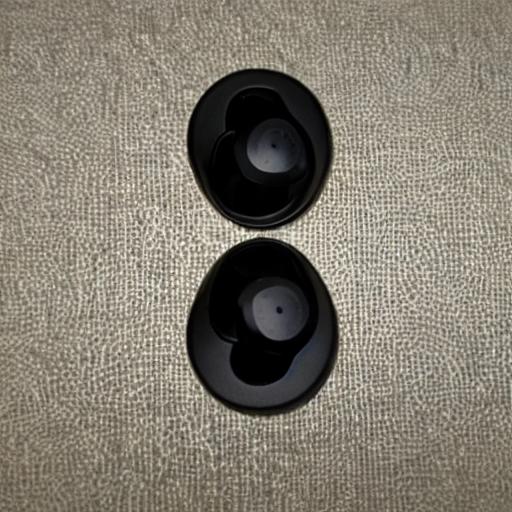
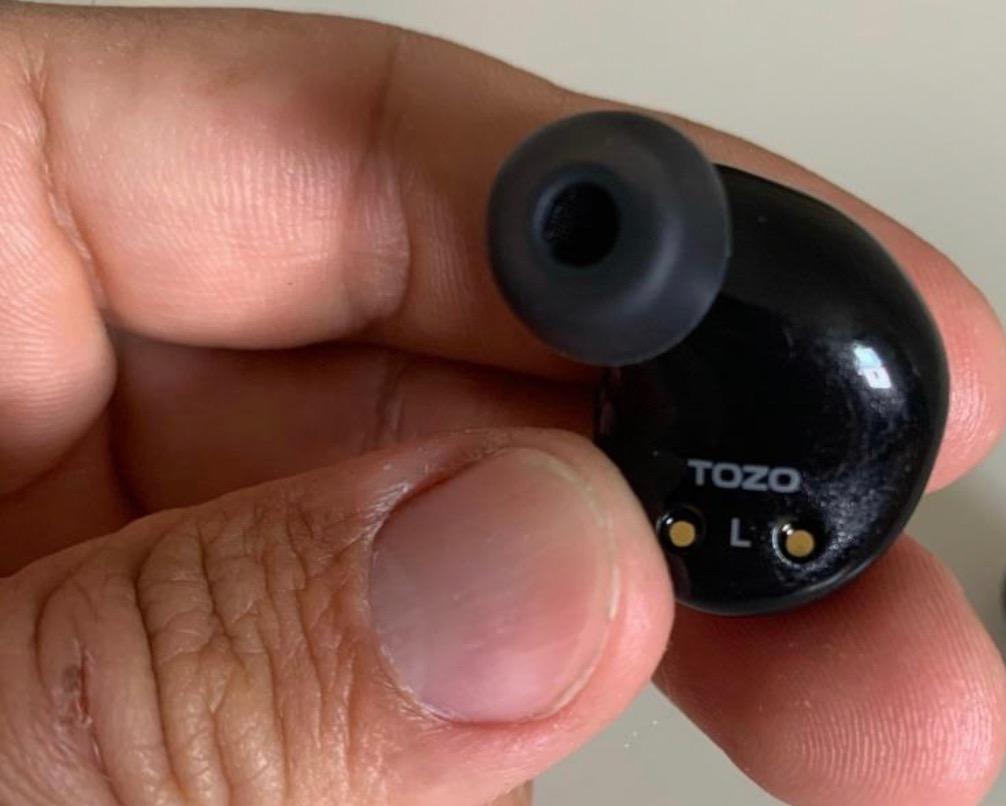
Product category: earbuds
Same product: no